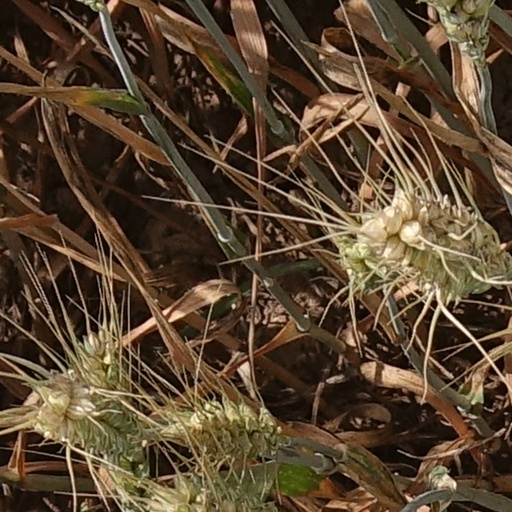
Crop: wheat